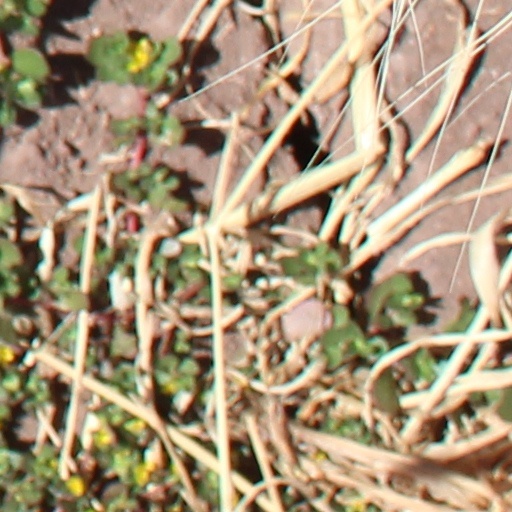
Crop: wheat